Battle of Nieuwpoort

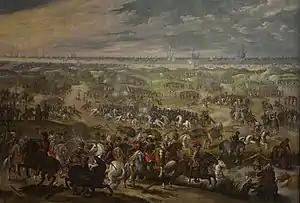
Battle of Nieuwpoort by Sebastian Vrancx.

Maurice had posted his best regiments in a strong defensive position on top of a stretch of dunes, with guns covering both flanks with enfilade fire. Under the command of the experienced Francis Vere the English, who composed of one third of the States Army (some twenty four companies in total) were the first line of infantry and were placed on this stretch of dunes, and awaited the Spanish army to arrive.